Love Story 2050

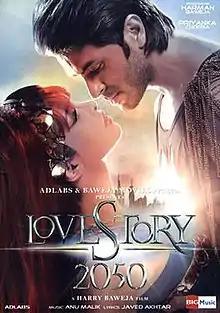
Poster

Love Story 2050 is a 2008 Indian Hindi-language science fiction-romance film starring producer Pammi Baweja and director Harry Baweja's son Harman Baweja, and Priyanka Chopra. It is Bollywood's first utopian time travel film.